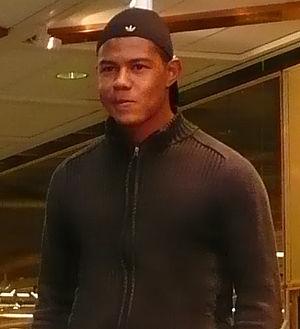
Ricardo Santos, de son nom complet Ricardo Henrique da Silva dos Santos, est un footballeur brésilien né le 13 février 1987 à Rio de Janeiro. Il évolue au poste d'attaquant.